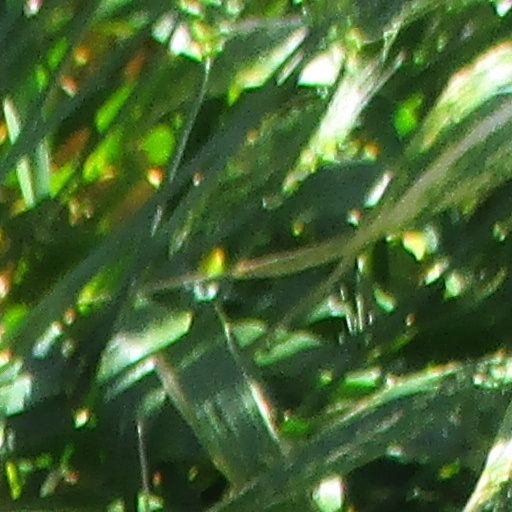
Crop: wheat